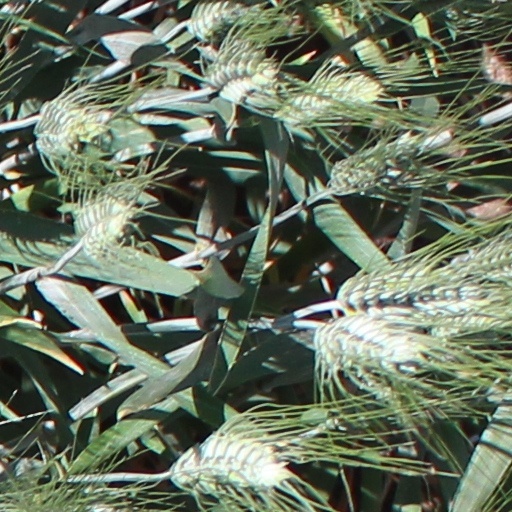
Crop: wheat